Watling Street

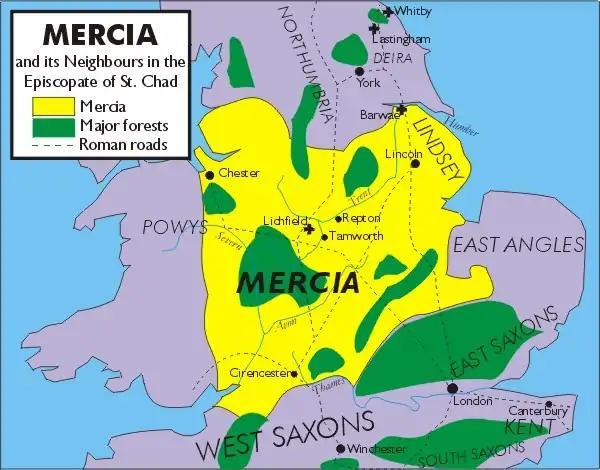
A map illustrating the approximate extent of the Kingdom of Mercia in the 7th century, with the Forest of Arden nestled between the Rivers Severn, Avon, and Trent, and bordered to the north by Watling Street.

A number of Old English names testify to route of Watling Street at this time: Boughton Street in Kent; Colney Street in Hertfordshire; Fenny Stratford and Stony Stratford in Buckinghamshire; Old Stratford in Northamptonshire; Stretton-under-Fosse and Stretton Baskerville in Warwickshire. (The three adjacent settlements of All Stretton, Church Stretton, and Little Stretton in Shropshire; and Stretton Sugwas in Herefordshire have a Watling Street but they are not on the route).